Ödön Vaszkó

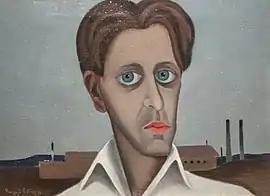
Self-portrait, 1931

Ödön Vaszkó (Pančevo, Austria-Hungary today Serbia, 4 July 1896 – Budapest, 5 January 1945) was a Hungarian painter.